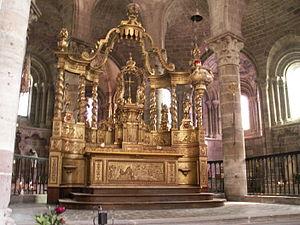
Autel majeur dans sa forme tridentine et tabernacle de l'église de Saint-Julien de Brioude
La basilique Saint-Julien est une basilique dite de style roman auvergnat située à Brioude, dans le département français de la Haute-Loire en région Auvergne-Rhône-Alpes. Classée en tant que monument historique en 1840, la basilique possède trois étoiles au Guide vert de Michelin depuis 2017.
Brioude est une commune française située dans le département de la Haute-Loire, en région Auvergne-Rhône-Alpes.